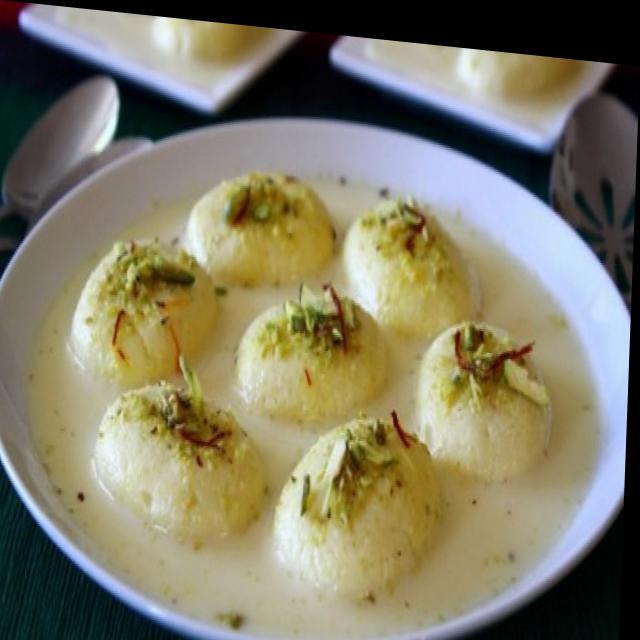
Dish: ras_malai